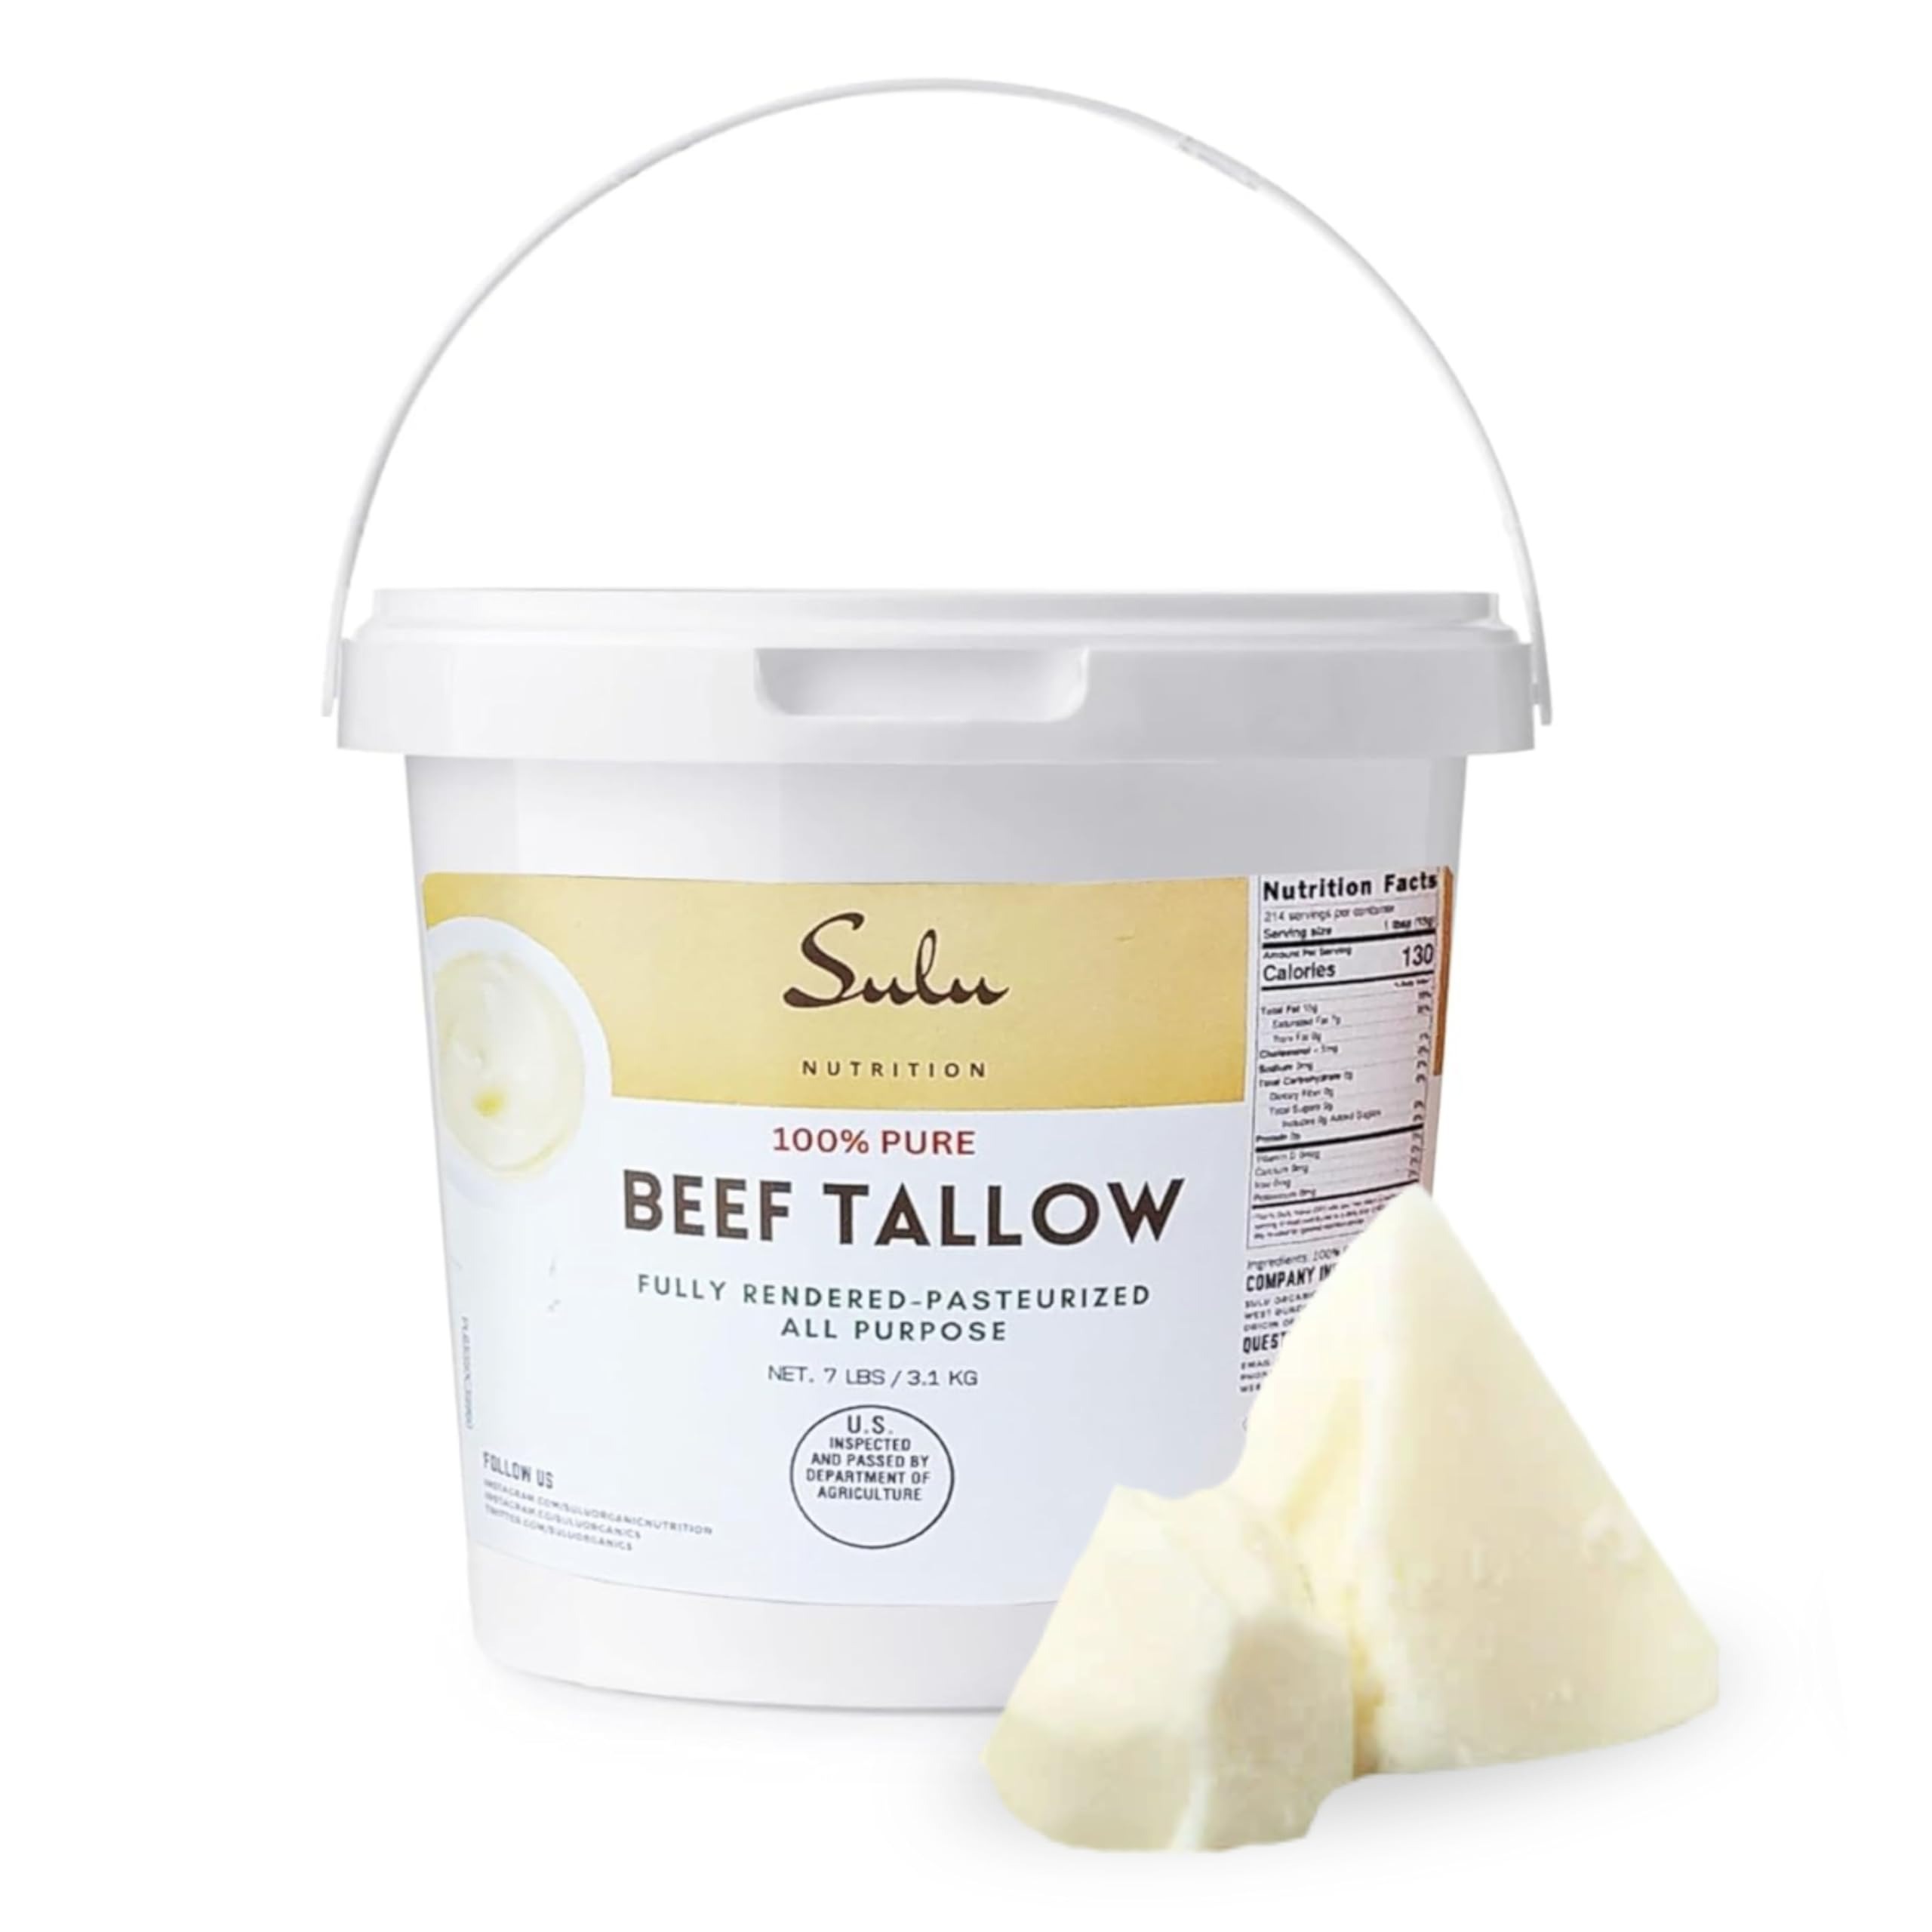
Item Name: 100% Pure Rendered NON GMO Beef Tallow-Food Grade- 7LBS
Bullet Point 1: Being freely available to humans throughout the ages, animal fats have traditionally been used in all manner of ways. It’s only been relatively recently that they’ve fallen out of fashion and we’ve moved towards plant oils as a basis for both our household use.
Bullet Point 2: SOURCED FROM LOCAL US FARM
Product Description: 100% PURE HIGH QUALITY ALL NATURAL TALLOW Origin: USA Ingredients: 100% pure BEEF TALLOW TALLOW ABOUT TALLOW Being freely available to humans throughout the ages, animal fats have traditionally been used in all manner of ways. It’s only been relatively recently that they’ve fallen out of fashion and we’ve moved towards plant oils as a basis for both our household use.
Value: 128.0
Unit: Ounce

Price: 45.99